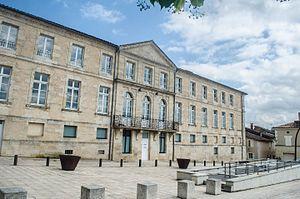
Lectoure, Gers, France. Ancien hôtel Goulard, situé sur la place Boué de Lapeyrère, à l’angle de la rue Nationale, il abrite les thermes de Lectoure.
Lectoure est une commune française située dans le département du Gers en région Occitanie.
L’hôtel de Goulard est un ancien hôtel particulier construit au XVIIIᵉ siècle, de la ville de Lectoure, ainsi appelé du nom de ses premiers propriétaires, la famille de Goulard, puis successivement « maison Gauran », « maison Domingon », « maison Castéra » et « maison Gardeil », son dernier propriétaire. Il abrite depuis 2003 les thermes de Lectoure.